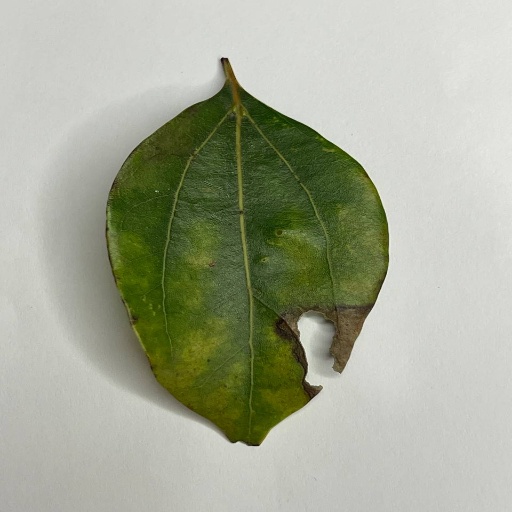
Species: Camphor
Leaf condition: Shot Hole